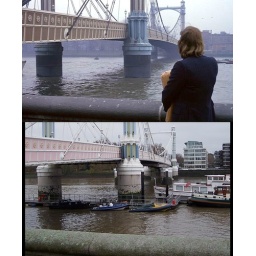
There are extra supports under the bridge now (and a pink paint job for some reason).